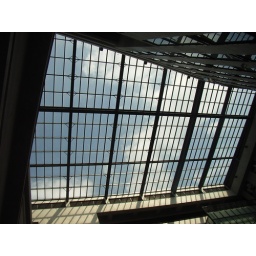
A view in the fifth floor of building